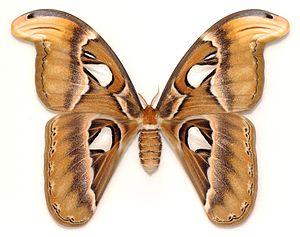
Attacus atlas (femelle)